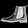
Label: Ankle boot